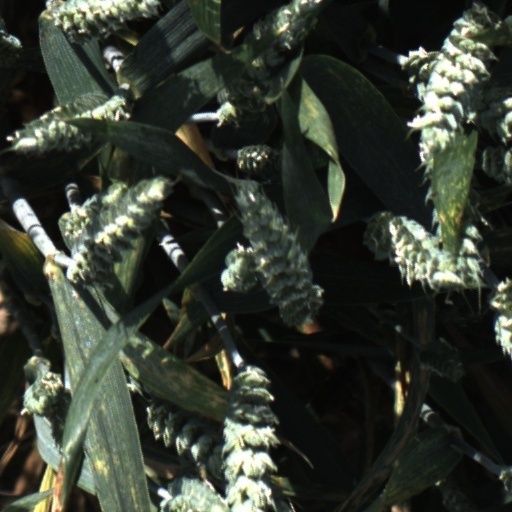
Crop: wheat